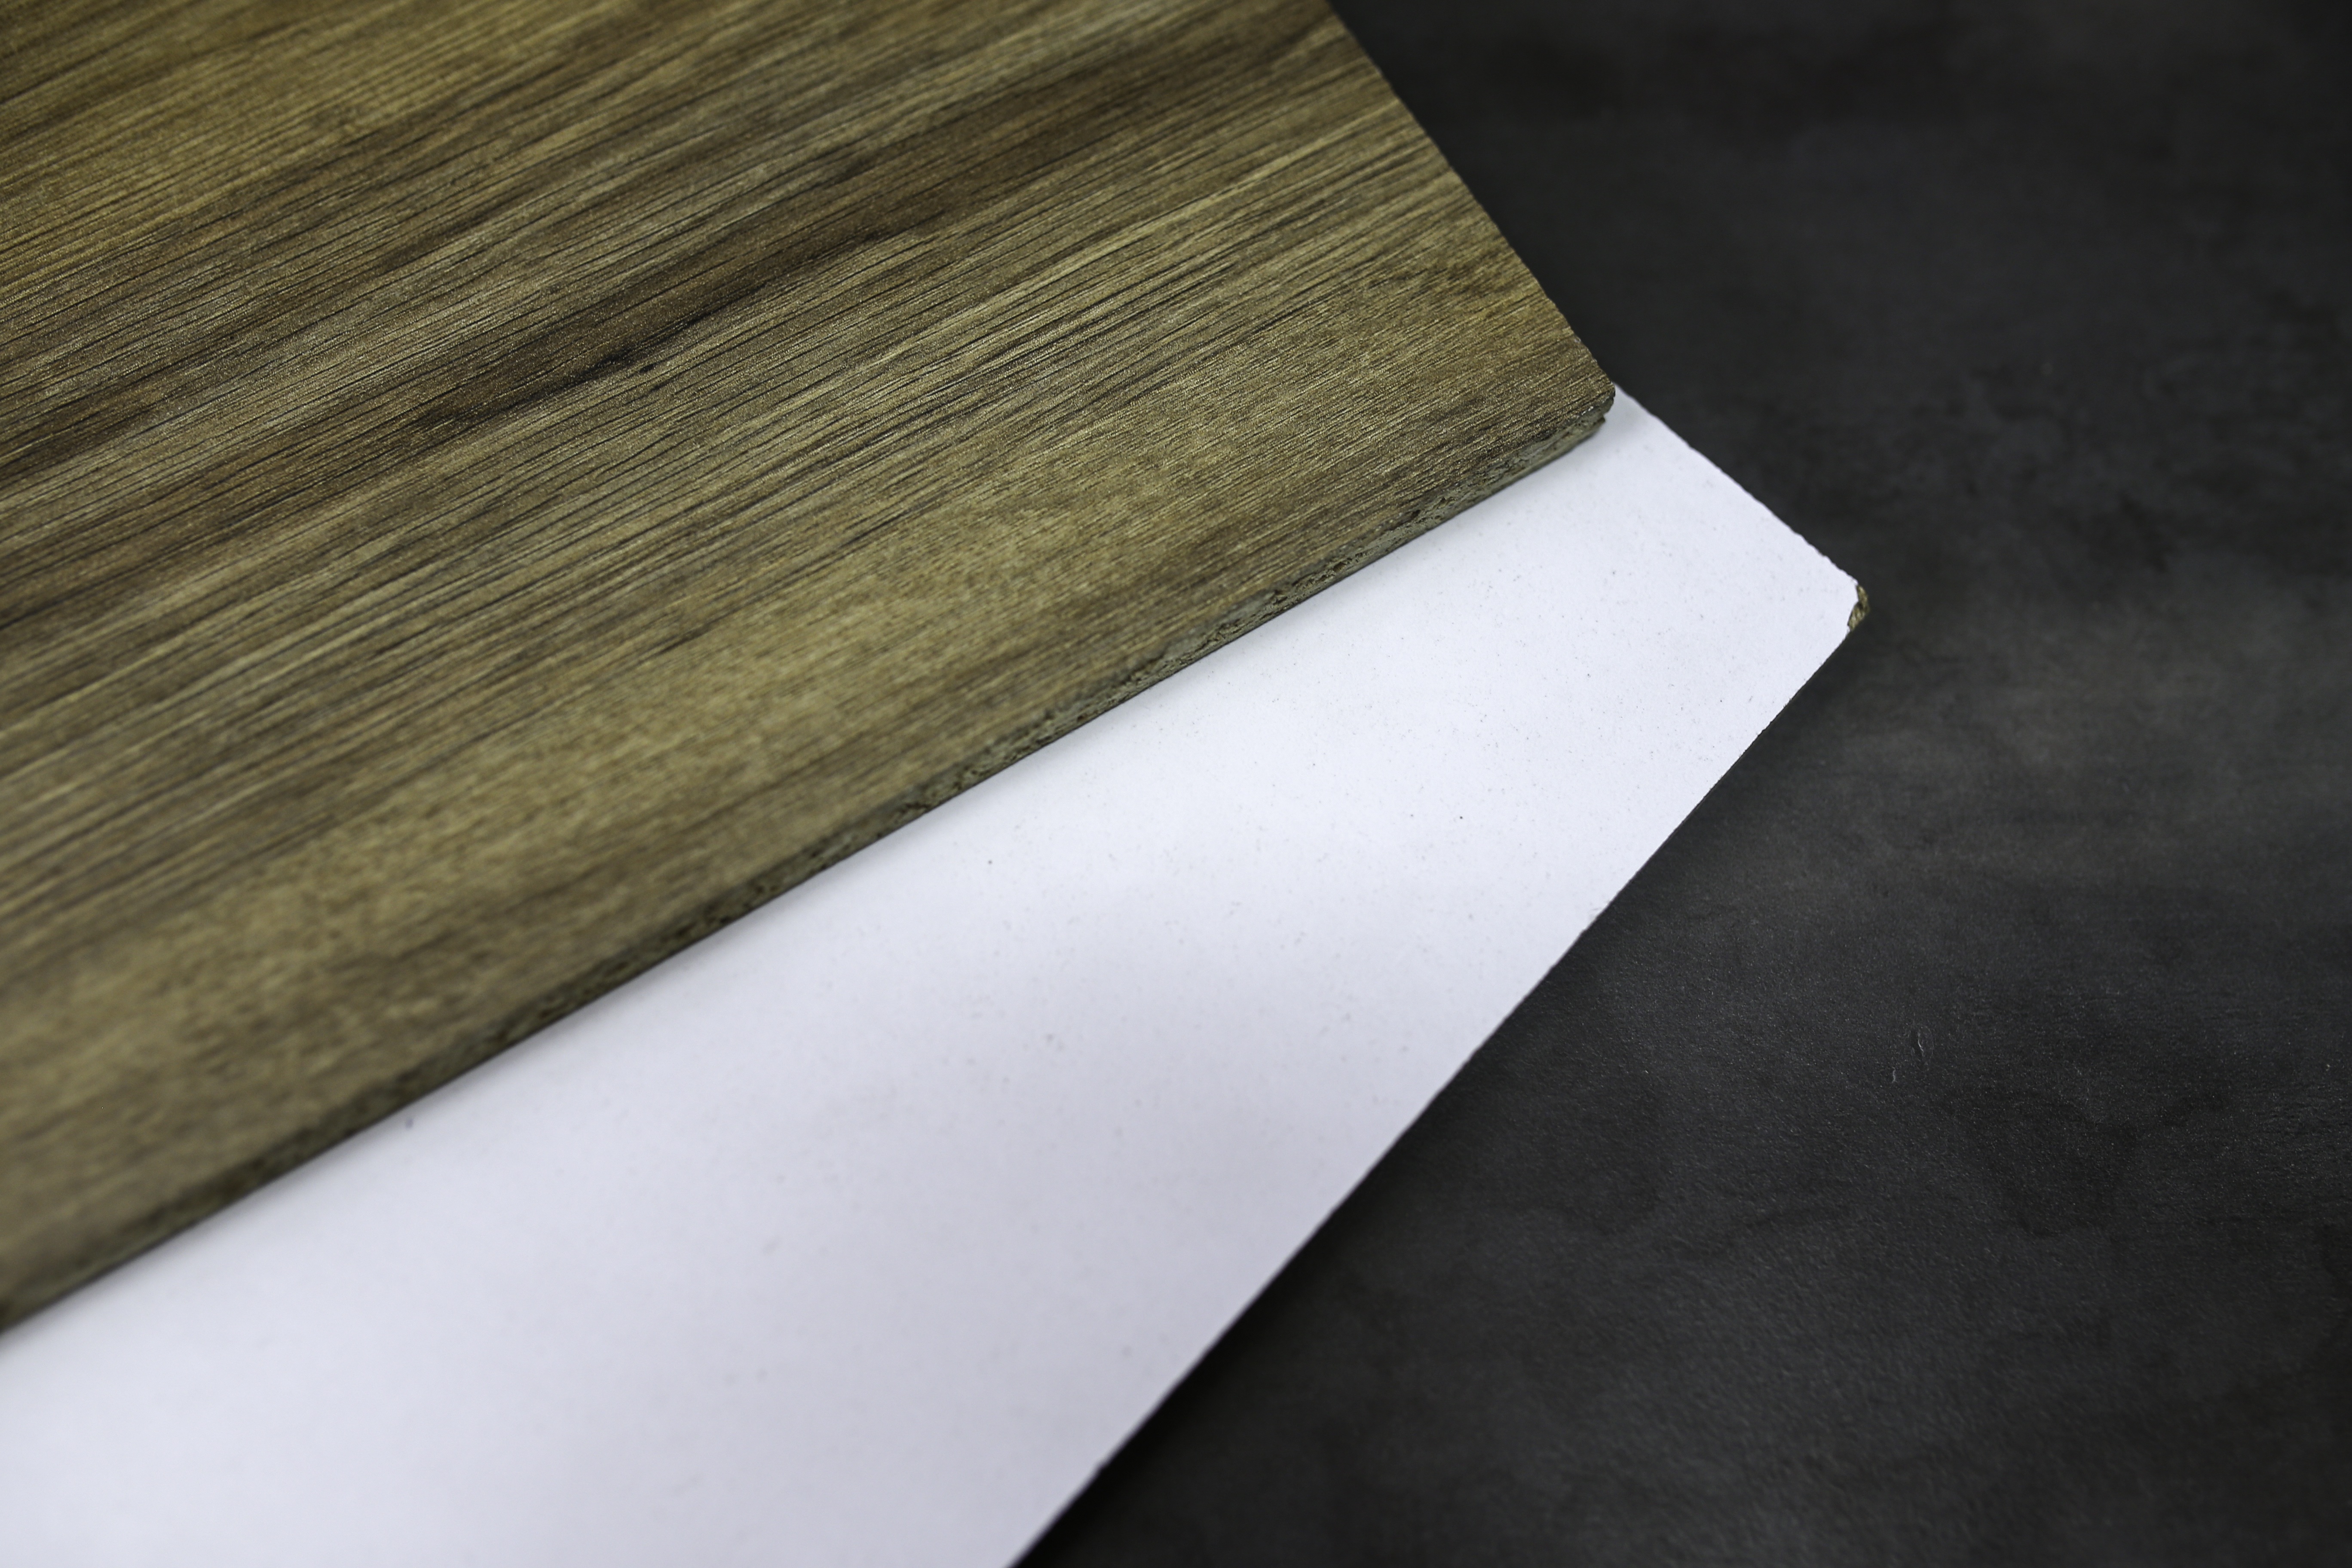
board, wood, white, floor, interior, green, kitchen, decor, material, design, icy, laminated, oak, chalet, flooring, plywood, tabac